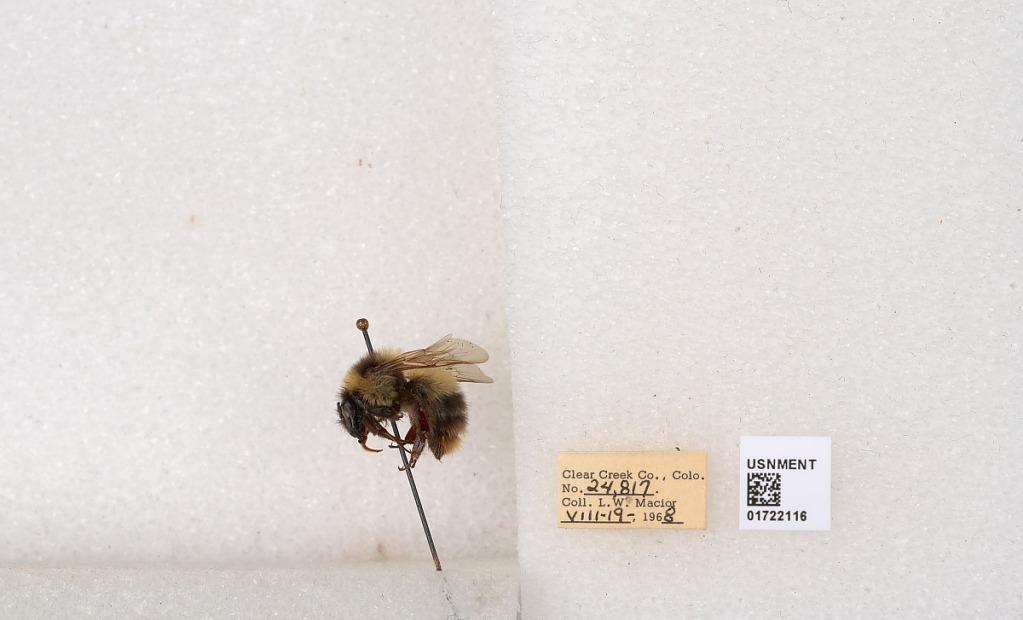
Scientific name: Bombus kirbyellus
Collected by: L. Macior
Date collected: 1968-8-19
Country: United States
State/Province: Colorado
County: Clear Creek
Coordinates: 39.6891, -105.644